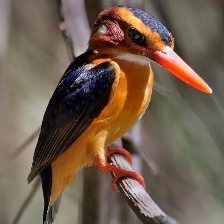
Species: PYGMY KINGFISHER
Scientific name: ISPIDINA PICTA